WWE

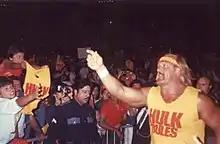
Hulk Hogan, pictured in 1989, was the WWF's top star during the 1980s professional wrestling boom.

The younger McMahon bought Capitol from his father in 1982, effectively seizing control of the company. The actual date of sale is still unknown but the generally accepted date is June 6, 1982; however, this was likely only the date the deal was struck but not finalized. On WWF television, Capitol Wrestling Corporation maintained copyrights and ownership past the June 1982 date. The World Wrestling Federation was not solely owned by Vincent J. McMahon but also by Gorilla Monsoon, Arnold Skaaland and Phil Zacko. The deal between the two McMahons was a monthly payment basis, in which if a single payment was missed, ownership would revert to the elder McMahon and his business partners. Looking to seal the deal quickly, McMahon took several loans and deals with other promoters and the business partners (including the promise of a job for life) in order to take full ownership by May or June 1983 for an estimated total of roughly $1 million with the three business partners receiving roughly $815,000 among them and Vincent J. McMahon receiving roughly $185,000. Seeking to make the WWF the premier wrestling promotion in the country, and eventually, the world, he began an expansion process that fundamentally changed the wrestling business.